Freeman House (Gates, North Carolina)

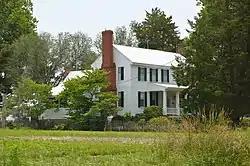
Northern (Virginia) side

Freeman House, also known as The Stateline House, is a historic home located on the North Carolina-Virginia state line near Gates, Gates County, North Carolina, USA. The house was built in three building phases, the earliest perhaps dating to the late-18th century. The farmhouse was initially built following the basic early-Federal-style one-room plan, followed by the addition of a late-Federal-style two-story side-hall-plan, which was finally enlarged and converted in the mid-19th century to a more substantial Greek Revival style, center-hall-plan dwelling. The main section is a two-story, five-bay, frame structure. Also on the property are the contributing smokehouse, a kitchen with exterior end chimney, a one-story tack house with an attached wood shed, a small, unidentified shed, two large barns, and a stable.